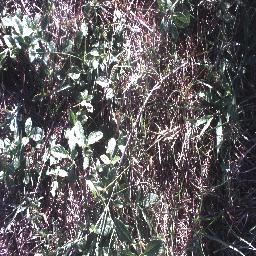
Label: negative